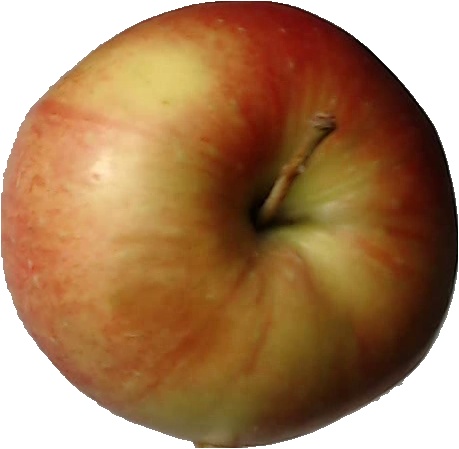
Label: apple_red_2